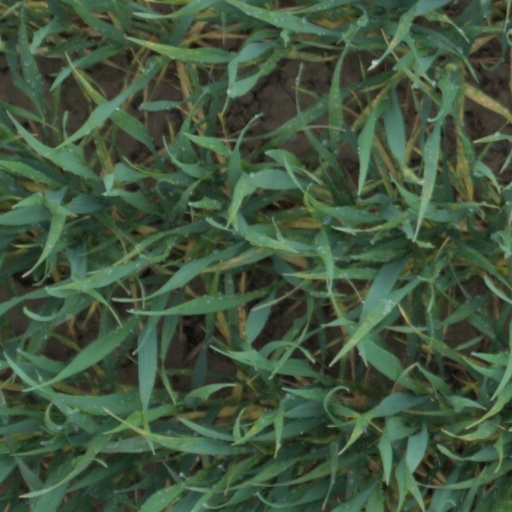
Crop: wheat